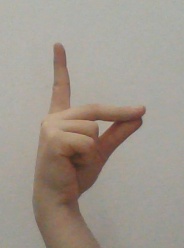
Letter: ta